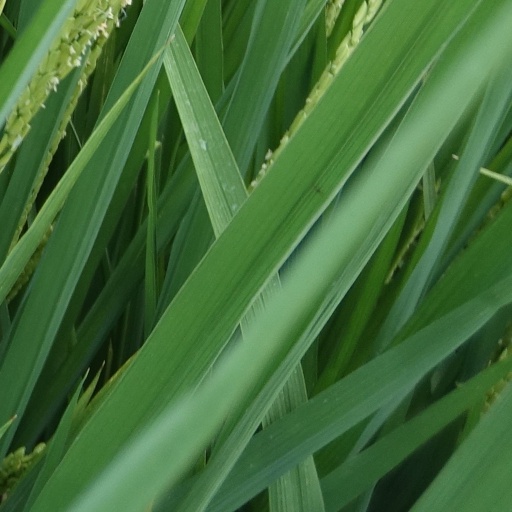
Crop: rice